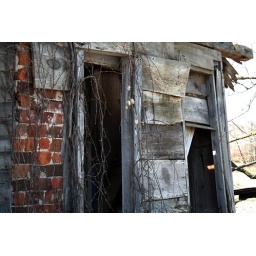
Another shot of the deserted house - I loved the contrast of the textures in the different building materials.